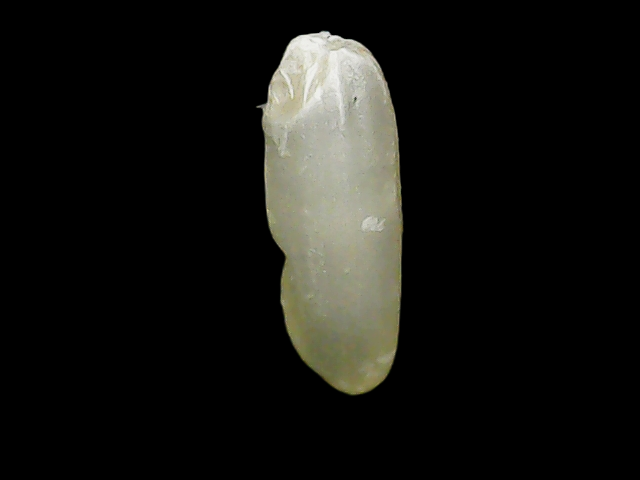
Rice variety: Binadhan7